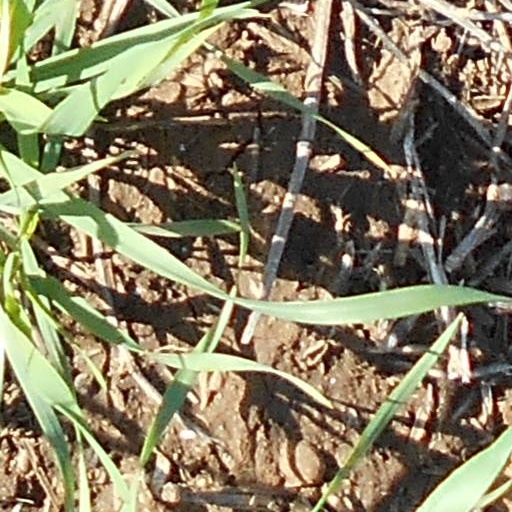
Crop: wheat